Tombs of the Kings (Jerusalem)

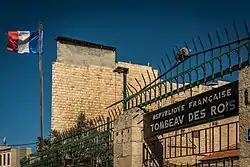
Tomb of the Kings gate

The Tombs of the Kings ( "Keveri HaMlakhim") are a rock-cut funerary complex in East Jerusalem believed to be the burial site of Queen Helene of Adiabene (died c. 50–56 CE), hence: Helena's Monuments. The tombs are located north of Jerusalem's Old City walls in the Sheikh Jarrah neighborhood (Hebrew: ; Arabic: )